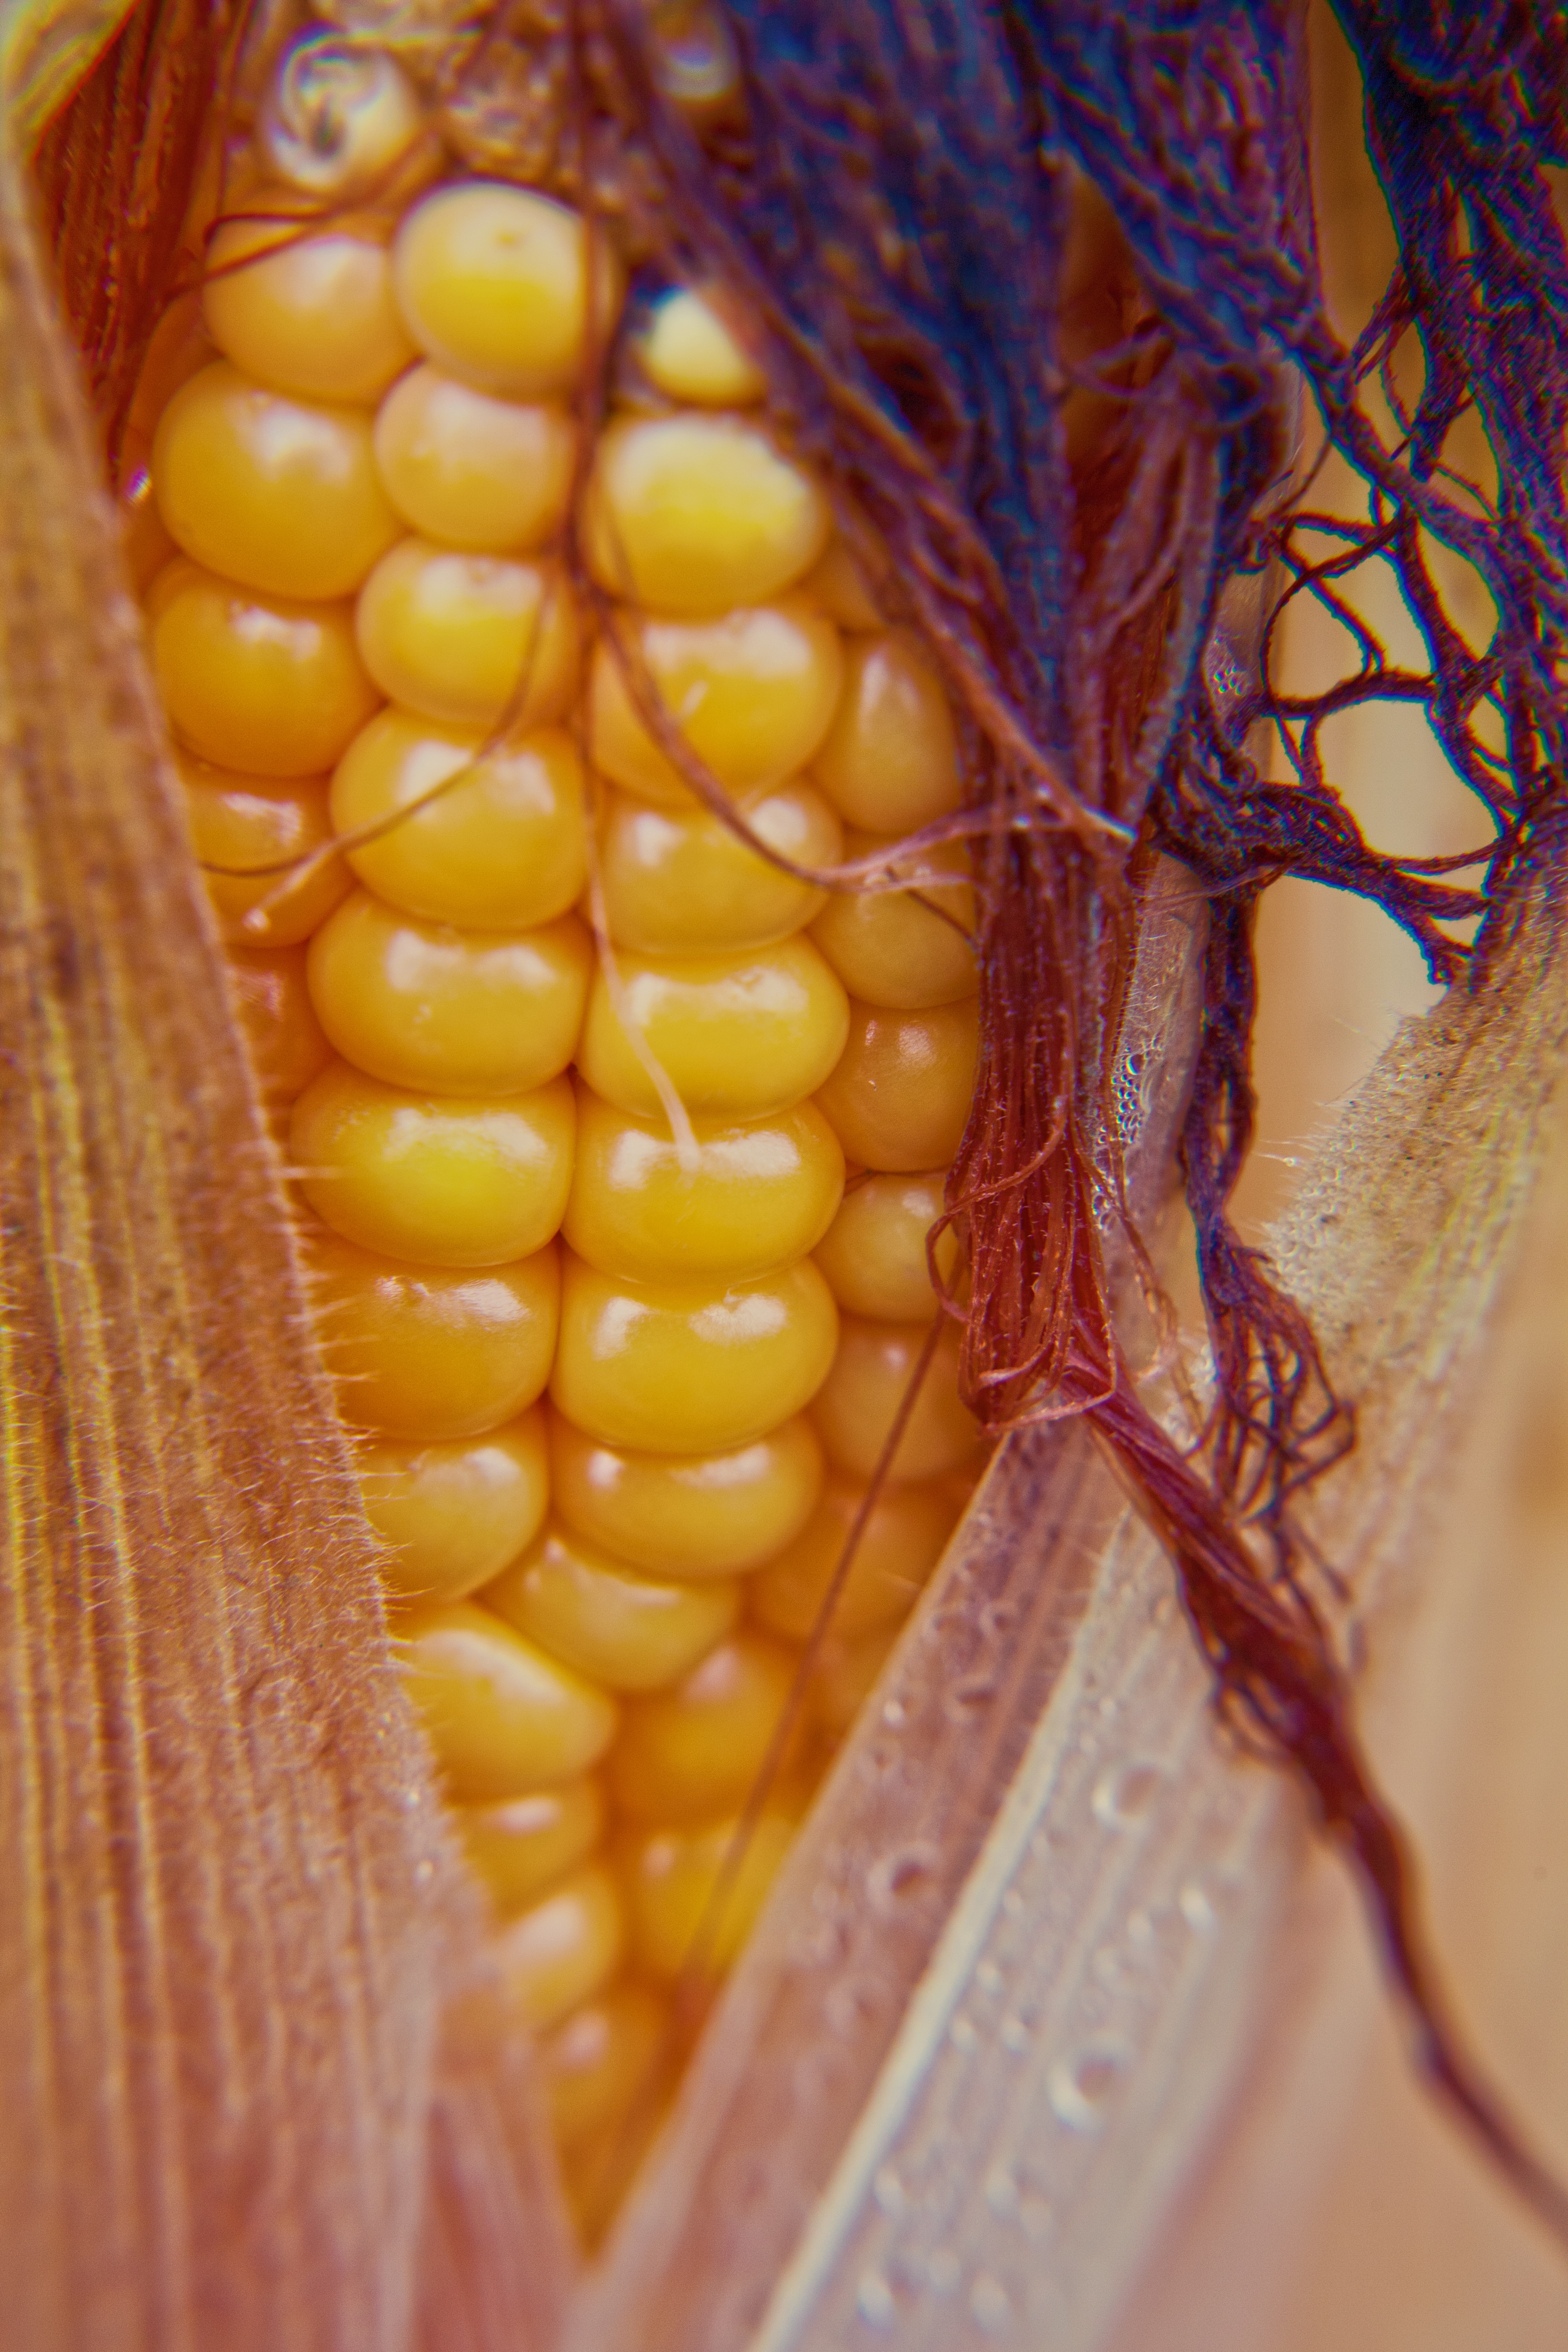
plant, hair, field, leaf, flower, food, produce, color, autumn, corn, yellow, close up, leaves, cornfield, cereals, sweet corn, maize, macro photography, corn on the cob, corn on the cob hair, corn kernels, fodder maize, harvest time, corn plant, corn hair, corn harvest